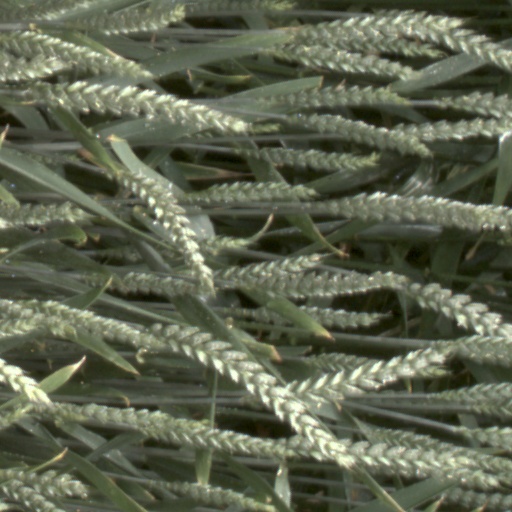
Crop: wheat